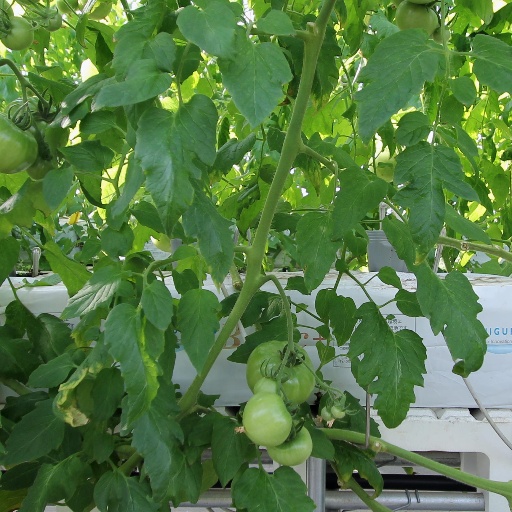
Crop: tomato